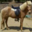
Label: horse